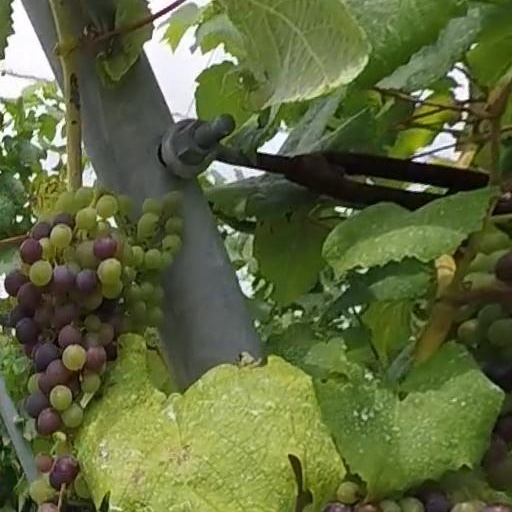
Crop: grape